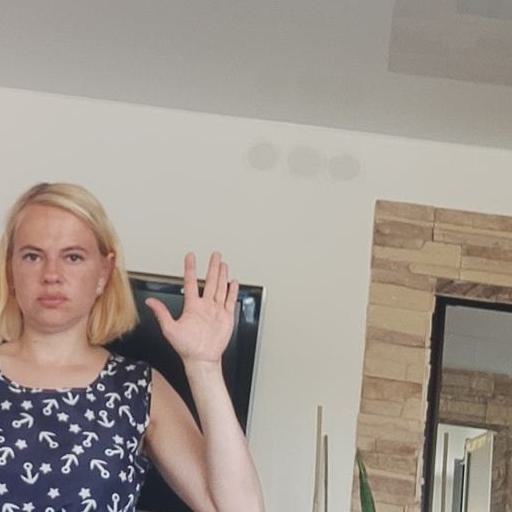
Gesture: palm